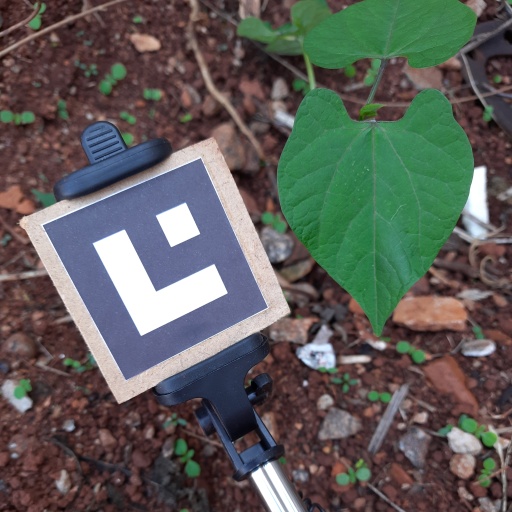
Observations: wavy surface, no eating holes, under shade